Palestinian cuisine

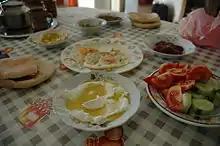
A traditional Palestinian breakfast

"Jibneh Arabieh" or "jibneh baida" is a white table cheese served with any of the above dishes. Ackawi cheese is a common variation of jibneh baida. Ackawi cheese has a smoother texture and a mild salty taste. It originated in the city of Akka (Acre)—hence the name "Ackawi"—in the Galilee. Labaneh is a pasty yogurt-like cream cheese either served on a plate with olive oil and za'atar—which is generally called "labeneh wa za'atar"—or in a khubz sandwich.